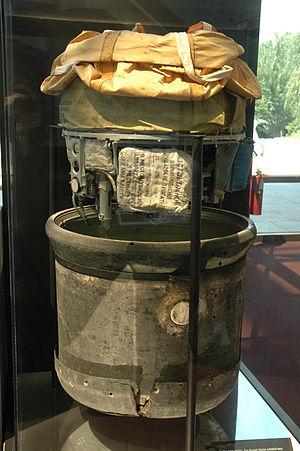
Saliout 5 est une station spatiale soviétique lancée le 22 juin 1976.